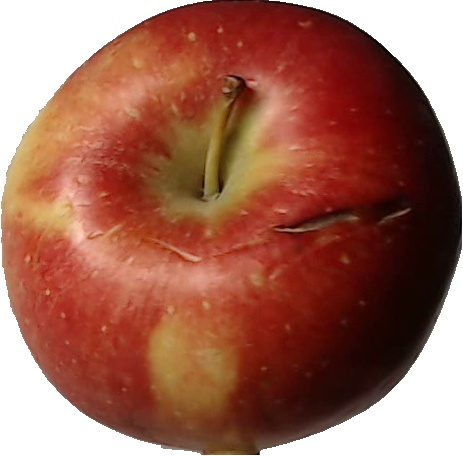
Label: apple_braeburn_1